Finian's Rainbow (1968 film)

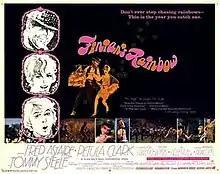
Theatrical release poster, artwork by Ted CoConis

Finian's Rainbow is a 1968 American musical fantasy film directed by Francis Ford Coppola and adapted by E. Y. Harburg and Fred Saidy from the 1947 stage musical of the same name. It stars Fred Astaire, Petula Clark, and Tommy Steele. The plot follows an Irishman and his daughter, who steal a leprechaun's magic pot of gold and emigrate to the American South, where they become involved in a dispute between rural landowners and a greedy, racist U.S. senator.